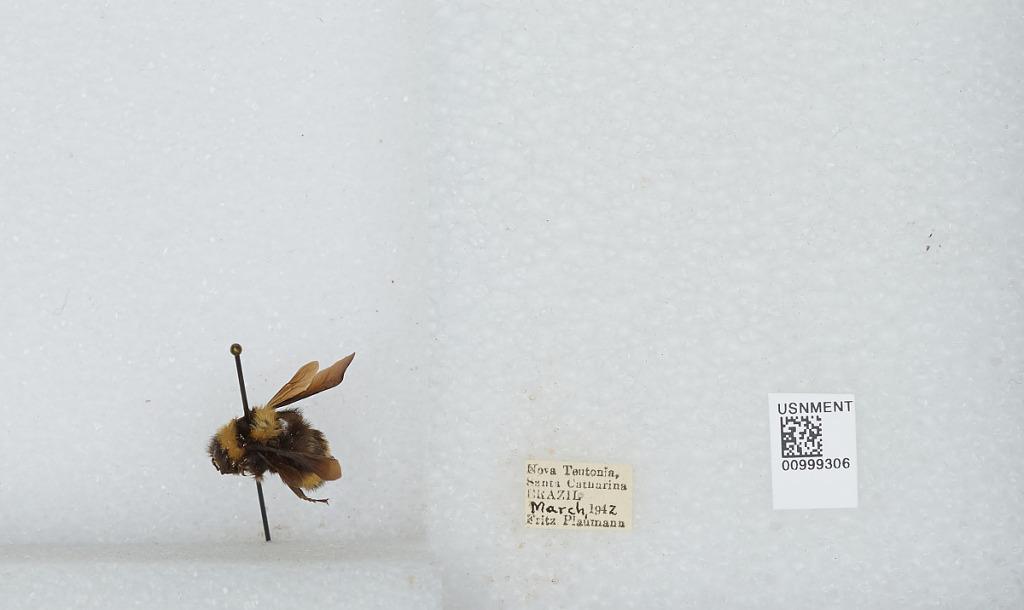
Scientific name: Bombus (Fervidobombus) medius Cresson
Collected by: F. Plaumann
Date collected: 1942-3-1
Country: Brazil
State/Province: Santa Catarina
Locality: Nova Teutonia
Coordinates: -27.1611, -52.42